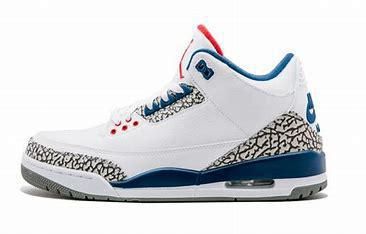
Brand: Nike
Model: Air 3